The Puzzle Palace

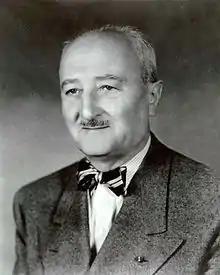
The papers of the late William Friedman, who had served as the NSA's chief cryptologist, were a valuable source for Bamford. The NSA later confiscated the documents from the library at which they were held.

The NSA describes Bamford's research process in a partially declassified history of postwar American cryptography. The history begins by describing how Bamford approached Houghton-Mifflin with a proposal to write a book on the NSA. The publisher accepted and paid Bamford a $7,500 advance.